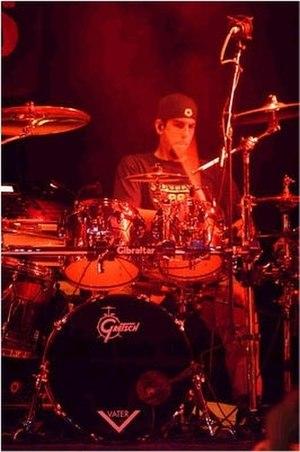
Linkin Park est un groupe de rock/metal américain, originaire d'Agoura Hills, en Californie. Il est formé en 1996, et actuellement mené par Mike Shinoda, Brad Delson, Dave Farrell, Rob Bourdon et Joe Hahn.